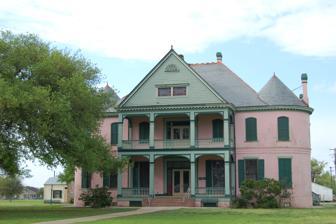
Building: Southdown Plantation
Country: United States of America
Year built: 1858
Historic house in Louisiana, United States United States historic place Southdown Plantation U.S. National Register of Historic Places The restored plantation house as it appears today. Show map of Louisiana Show map of the United States Location Terrebonne Parish, Louisiana Coordinates 29°35′19.5″N 90°44′25″W / 29.588750°N 90.74028°W / 29.588750; -90.74028 Area less than one acre Built 1858 ( 1858 ) NRHP reference No. 74002188 Added to NRHP January 18, 1974 Southdown Plantation is a historic Southern plantation in Terrebonne Parish , Louisiana . Founding and early history Southdown Plantation was founded in 1828 by William John Minor, son of Stephen "Don Esteban" Minor, former secretary to the Spanish Governor of Louisiana, Manuel Gayoso de Lemos and James Dinsmore. The land had first been a Spanish land grant and was later owned by brothers Jim and Rezin Bowie, who began planting and harvesting indigo there. Minor purchased the land, approximately 1,020 acres, together with James Dinsmore. In 1831, sugarcane became the principal crop, and the first sugar mill was built in 1830-31. Dinsmore sold his half of the plantation to Van Winder in 1842 & Winder was bought out by William John Minor . By 1852, Southdown was home to 233 slaves, most of whom lived in family units on the property. The second plantation house was built by Mr. Minor in 1858, and was named for a breed of sheep that the family raised. The house was built of hand-fired brick and wood from local cypress and pine trees. The original one-story brick home was expanded in 1893, after William's death by his son, Henry Chotard Minor, when a second story and Virginia-style colonnaded walkways were added. In the same year, Favrile glass panels depicting the plantation, palmetto leaves , magnolia branches, and sugar cane stalks were installed in the house. The plantation consisted of over 10,000 acres of sugar cane fields, a sugar mill, and a race track. Through Southdown Plantation, the Minors were instrumental in introducing and sustaining the sugar industry in the area, and ensuring the survival of the crop by developing a variety of sugar cane that was resistant to mosaic disease . The Minor family was known for frequently entertaining guests and hosting many extravagant balls and receptions. Modern era During the Great Depression in the 1930s, the Minor family lost ownership of the house. It was acquired by Realty Operators, which later renamed itself Southdown Sugar Inc. In 1979, the Southdown sugar mill was closed. Its parts were shipped to and reassembled in Guatemala , where it continued operation. It was the last of the 86 sugar mills that had operated in Terrebonne Parish during the sugar boom of the 19th century. In 1974, the plantation was added to the National Register of Historic Places . The following year, the owner Southdown Land , a subsidiary of Southdown Sugar, donated the property to the Terrebonne Historical and Cultural Society. While the plantation house was being renovated, the original 1893 pink and green paint scheme of the exterior walls was discovered and restored. On June 27, 1982, the plantation house and servants' quarters were opened to the public as a museum. References